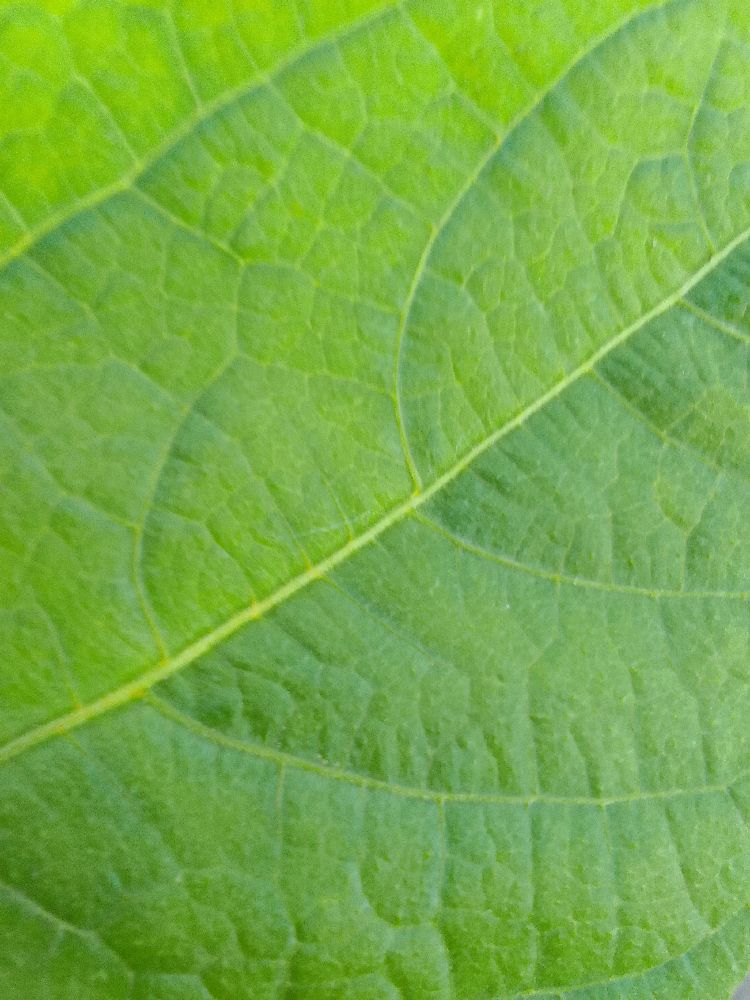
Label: healthy